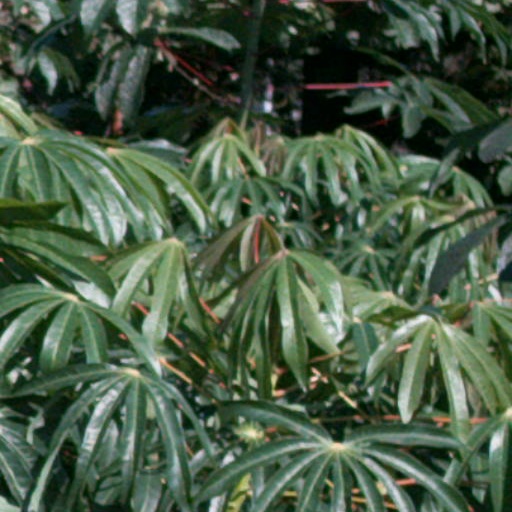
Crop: cassava